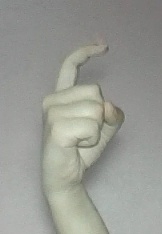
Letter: ra